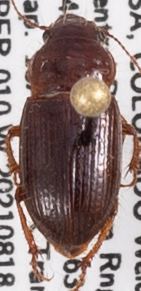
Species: Piosoma setosum
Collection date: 2021-08-18
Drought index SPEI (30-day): -1.69
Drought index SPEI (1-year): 0.17
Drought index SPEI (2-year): -0.54